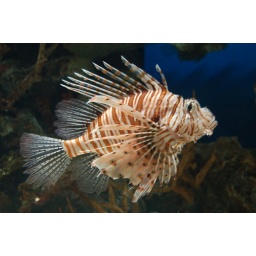
'Whenever the lion fish in the fish tank in the captain's ready room died it was always a sad moment.' Patrick Stewart